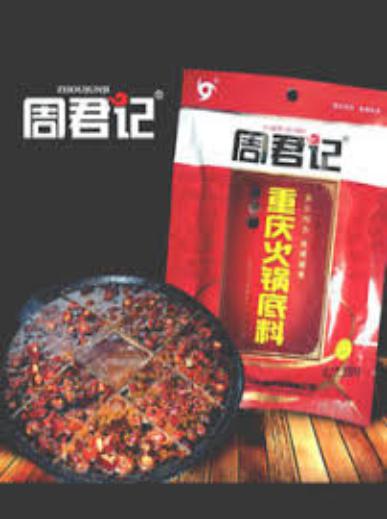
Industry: Food